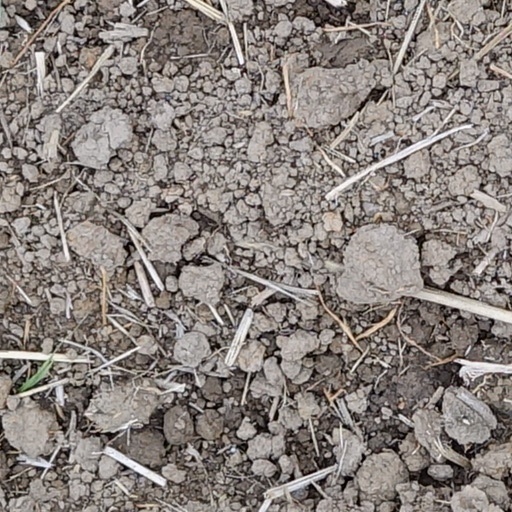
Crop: wheat